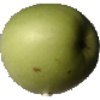
Label: apple_granny_smith